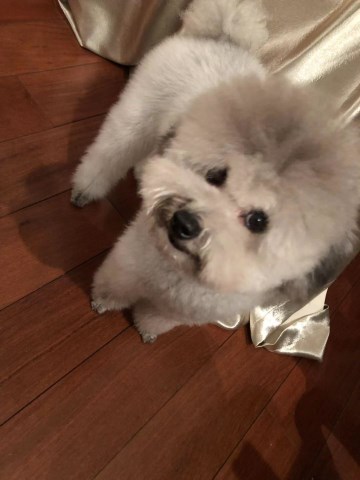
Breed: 2925-n000114-toy_poodle